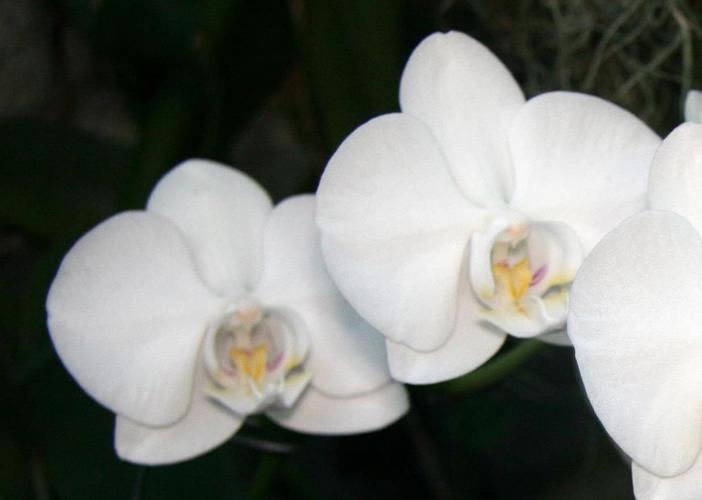
Label: moon orchid